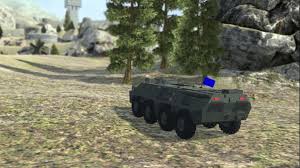
Label: BTR